Phanes of Halicarnassus

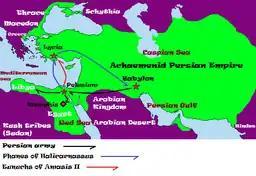
Itinerary of Phanes of Halicarnassus, and the itinerary of Persian and Egyptian forces; Persian forces - black line, Egyptian Eunuchs - red line, Phanes of Halicarnassus's travel itinerary - blue line

Phanes of Halicarnassus was a wise council man, a tactician, and a mercenary from Halicarnassus, serving the Egyptian pharaoh Amasis II (570–526 BC). Most of what history recounts of Phanes is from the account of Herodotus in his grand historical text, the "Histories". According to Herodotus, Phanes of Halicarnassus was "a resourceful man and a brave fighter" serving Amasis II on matters of state, and was well connected within the Egyptian pharaoh's troops. Phanes of Halicarnassus was also very well respected within the military and royal community of Egypt.